Gorham Covered Bridge

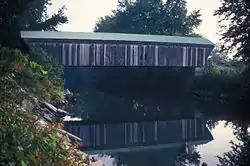

The Gorham Covered Bridge carries Gorham Bridge Road across Otter Creek in a rural area of Pittsford and Proctor, Vermont. It is a Town lattice truss bridge, built in 1841 by Abraham Owen and Nicholas M. Powers, the latter in the early stages of his career as a well-known bridgewright. The bridge was listed on the National Register of Historic Places in 1974.